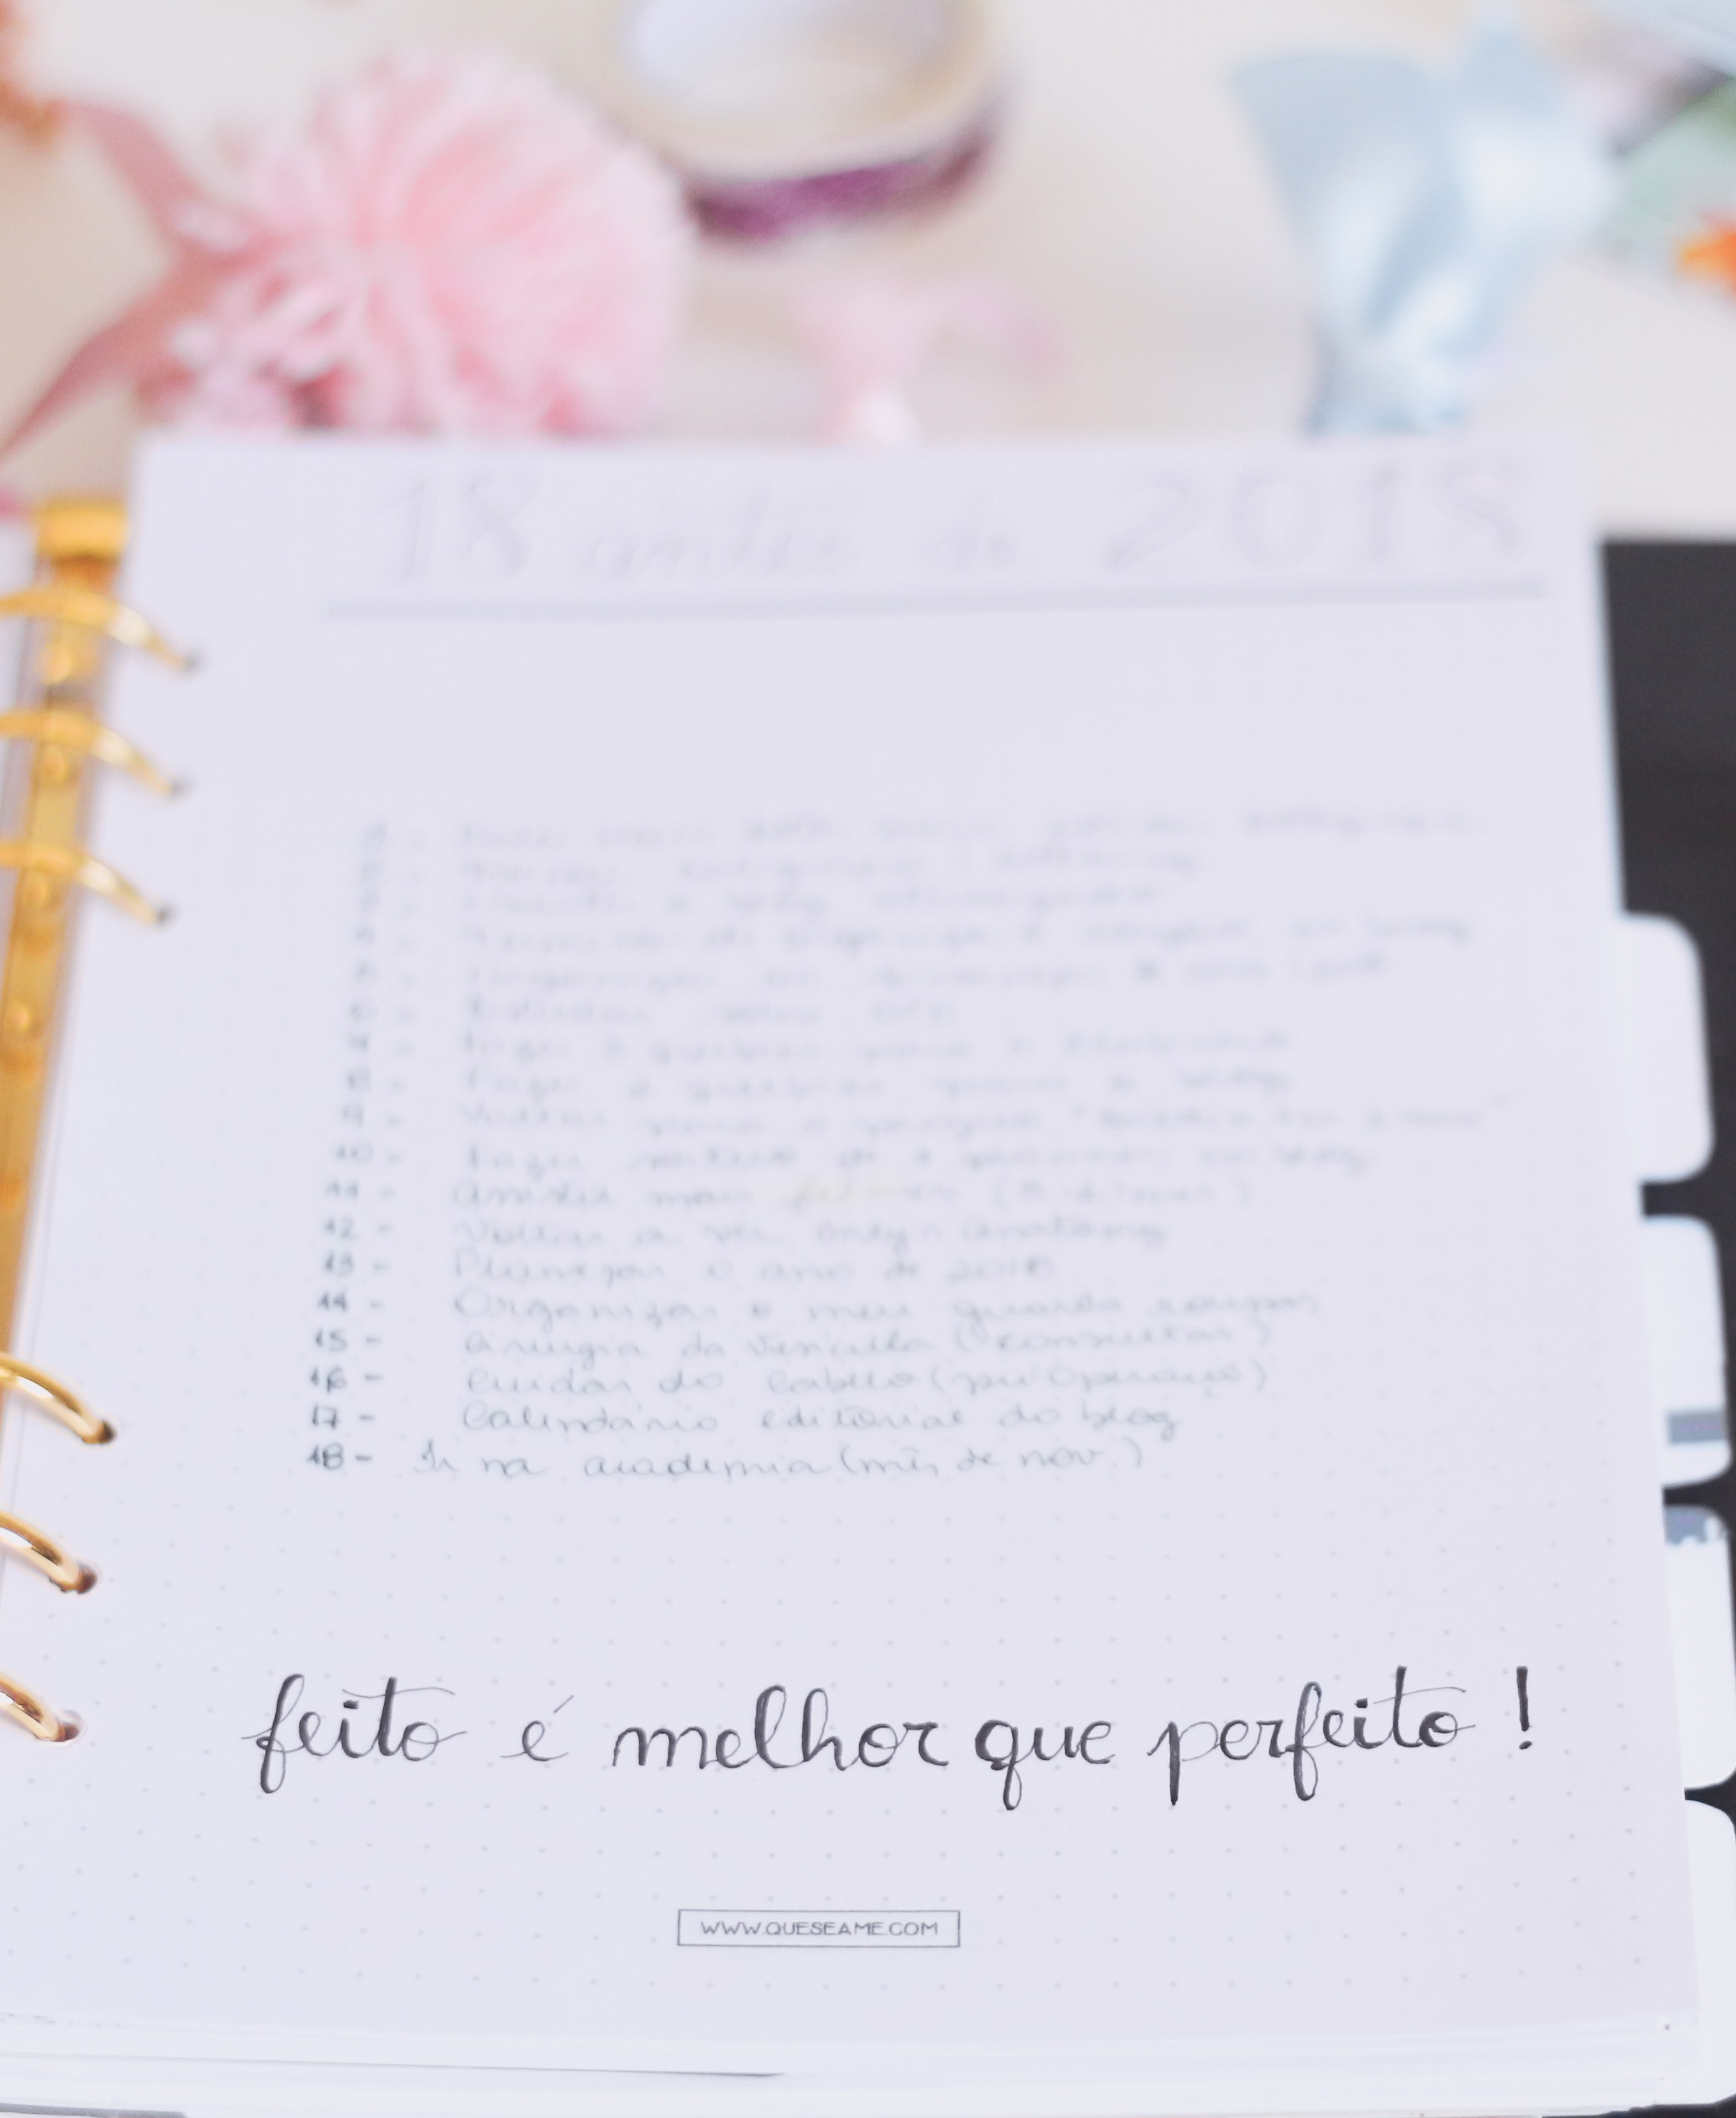
text, font, stationery, paper, paper product, writing, handwriting, document, calligraphy